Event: Nepal Earthquake
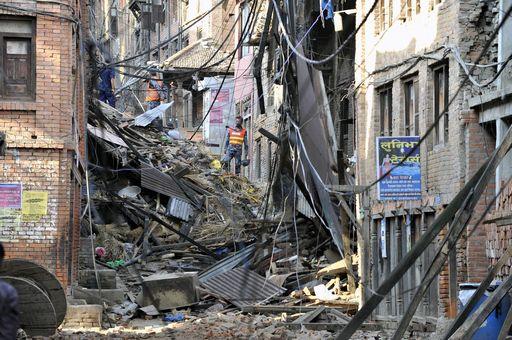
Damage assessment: damage